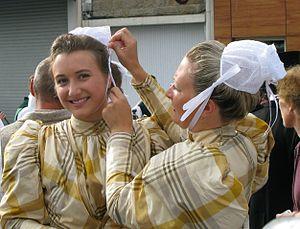
Coiffes bretonnes et détails de fixation, Festival Interceltique de Lorient 2009, France.
Un cercle celtique est une association qui a pour but de mettre en valeur les cultures propres à la Bretagne, en utilisant éventuellement la langue bretonne. Les cercles celtiques créés avant la Seconde Guerre mondiale avaient des objectifs culturels très larges, incluant la littérature, le théâtre, les chansons, le chant choral, les arts plastiques et l'apprentissage et la pratique du breton, mais pas toujours la musique et la danse, alors que ceux d'après 1945 ont généralement restreint leurs actions et ne s'occupent que de collecter, étudier, transmettre et faire connaître les arts et traditions populaires en Bretagne, en particulier les danses bretonnes en se produisant sur scène avec un statut d'amateurs.
Le groupe Quic en Groigne de Saint-Malo est un ensemble folklorique breton de danses et musiques traditionnelles regroupant un bagad, un cercle celtique et un orchestre. Le bagad est affilié à la fédération Bodadeg ar Sonerion et le cercle à la fédération de danse War 'l leur. Danseurs et musiciens évoluent en première catégorie de leurs fédérations respectives aux côtés des autres grands groupes de Bretagne.